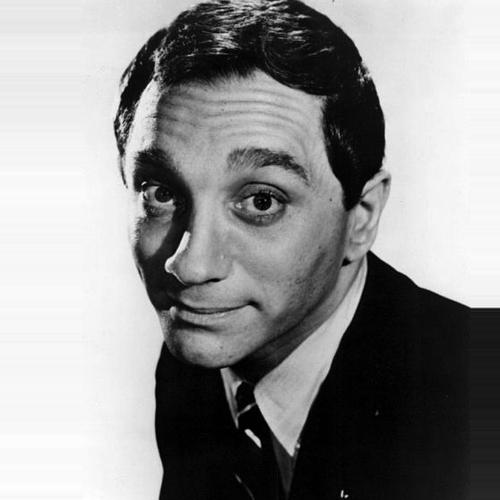
Age: 31